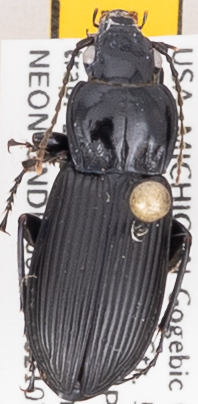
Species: Pterostichus melanarius melanarius
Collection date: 2021-07-28
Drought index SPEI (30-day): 0.046
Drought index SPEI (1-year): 0.398
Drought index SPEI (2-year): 1.28